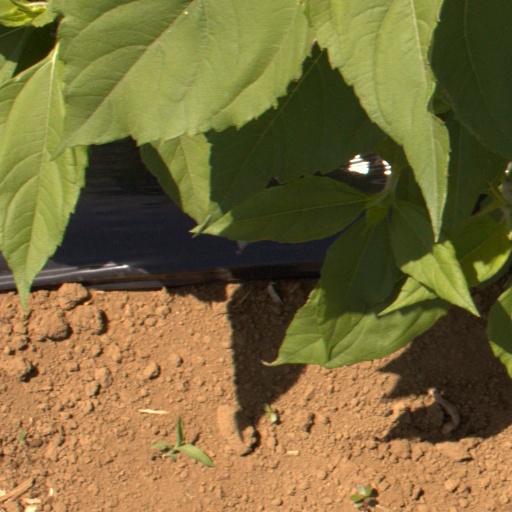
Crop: Jerusalem artichoke